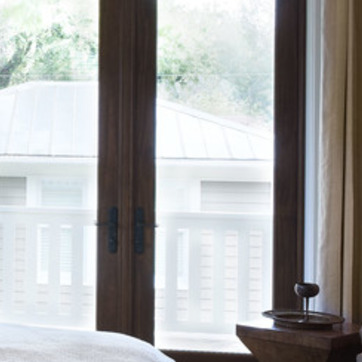
Material: glass